Karolína Plíšková

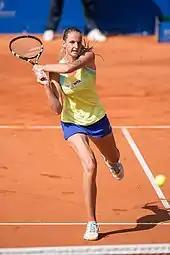
Plíšková at the 2014 Nürnberger Versicherungscup

2014 was a breakthrough year for Plíšková. After consecutive second-round finishes in Auckland and at the Australian Open, she reached her second career WTA tour final in Pattaya City, defeating top-50 players Bethanie Mattek-Sands and Sorana Cîrstea before losing to Ekaterina Makarova in the final. She then reached the third round of Indian Wells, the quarterfinals of the Monterrey Open and the semifinals in Kuala Lumpur between March and April. In May, she reached her third career final in Nuremberg, losing to second seed Eugenie Bouchard in three sets. She broke into the top-50 in July and defeated world No. 9, Ana Ivanovic, in the second round of the US Open. After playing in America, she reached two finals in two consecutive weeks – in Hong Kong, where she lost to Sabine Lisicki, and in Seoul, which she won, defeating Varvara Lepchenko in the final to take her second career title.